Brookwood Historic District

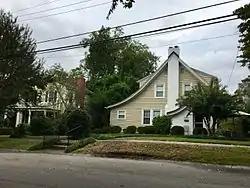

Brookwood Historic District is a national historic district located at Wilmington, New Hanover County, North Carolina. The district encompasses 166 contributing buildings, 1 contributing site, 1 contributing structure, and 1 contributing object in a predominantly residential section of Wilmington. The district developed as planned suburban areas between about 1920 and 1964 and includes notable examples of Colonial Revival, and Bungalow / American Craftsman style architecture. Notable contributing resources include Brookwood Park, the Church of Jesus Christ of Latter Day Saints, Robert F. Rankin House, and Thomas E. Moody House.